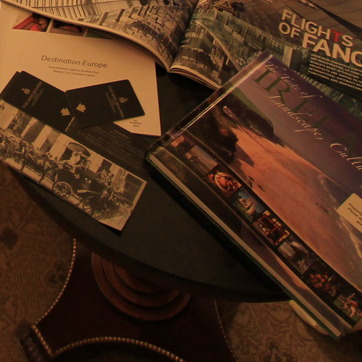
Material: paper